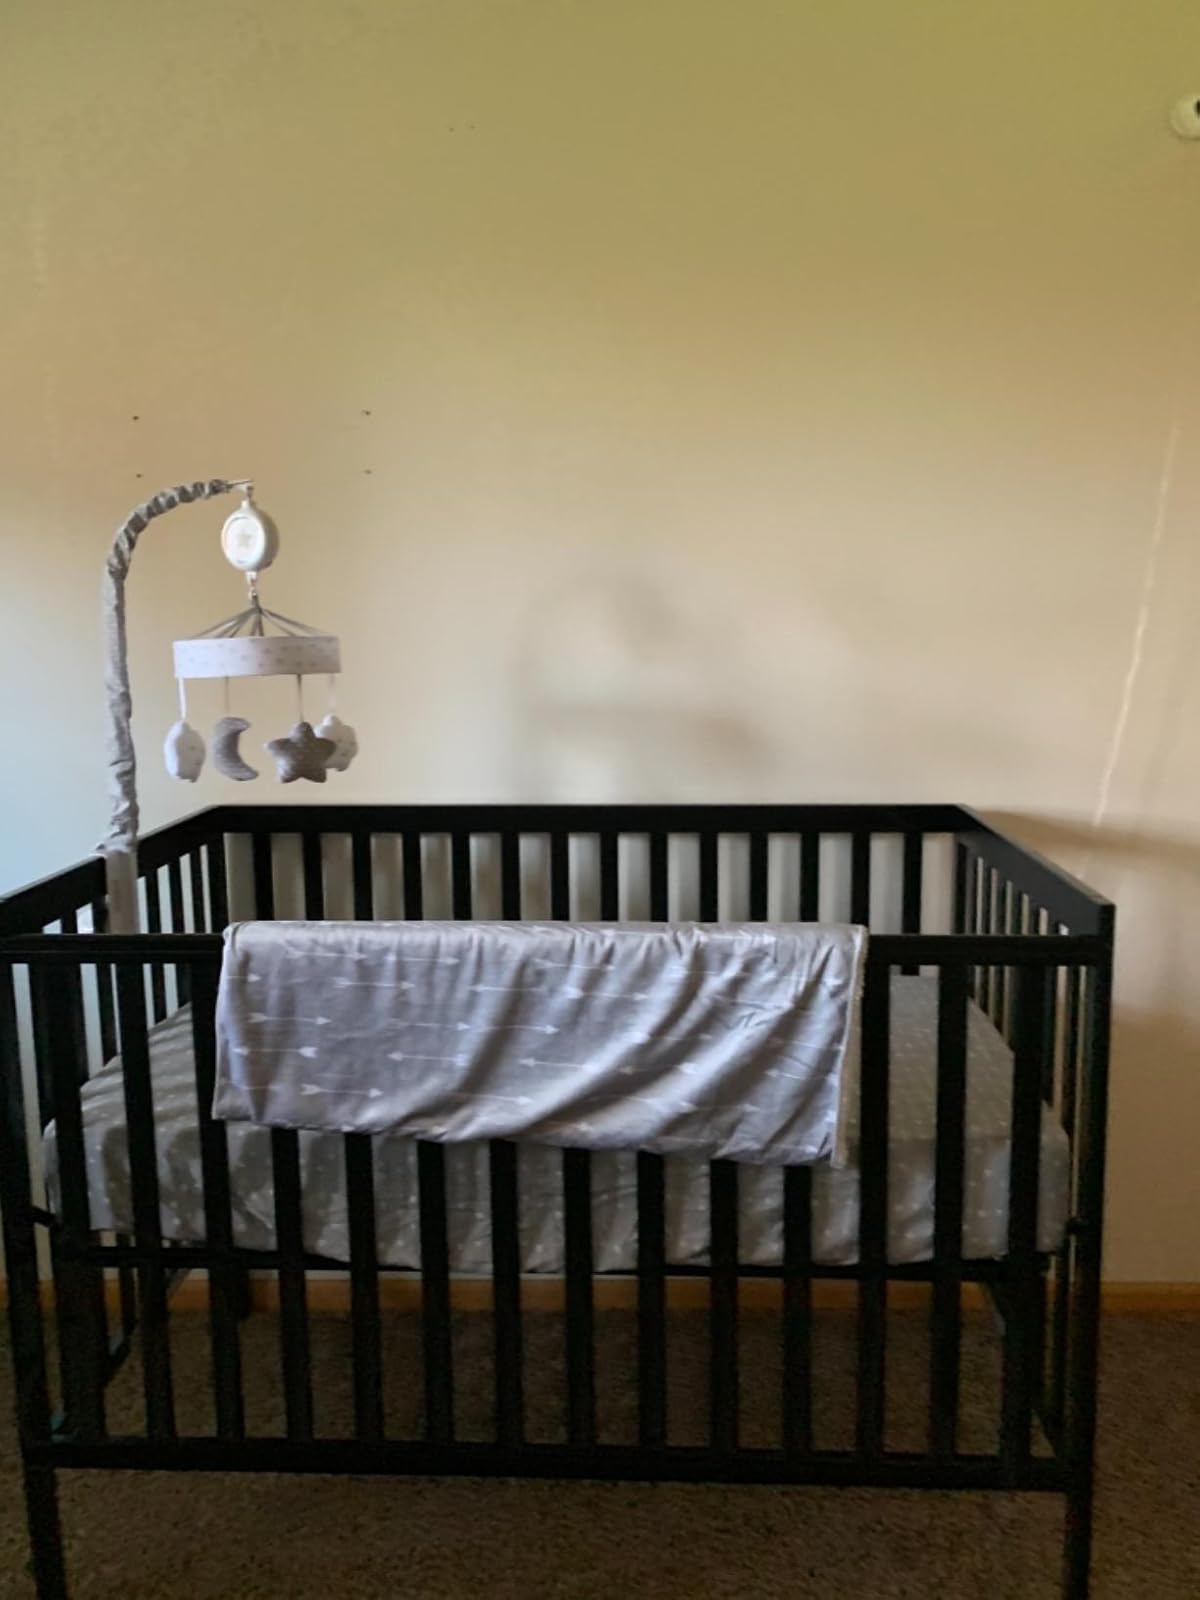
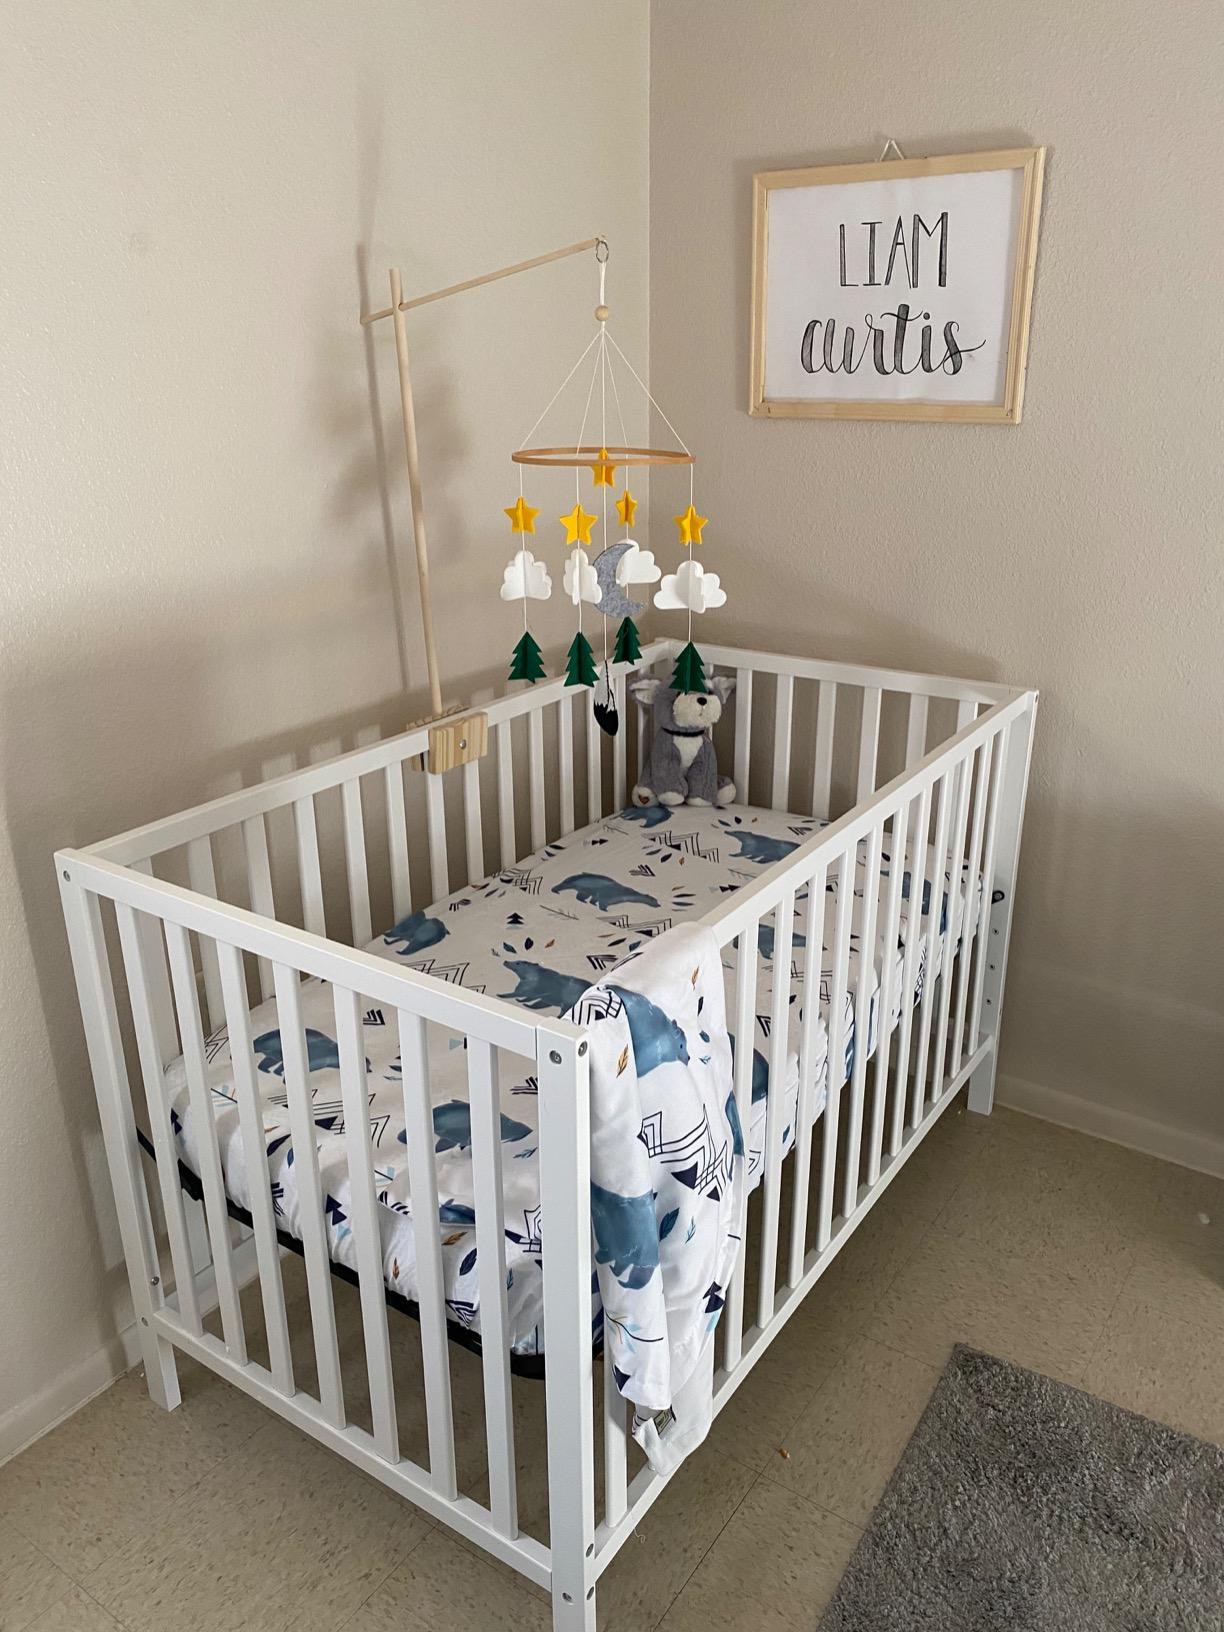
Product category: products_crib
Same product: no